Yorkshire Wolds

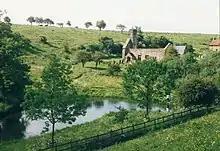
Wharram Percy deserted medieval village

On the seaward dip slope of the Wolds there is a series of villages extending from Bridlington to Driffield. These mark the spring line and the natural boundary between the chalk Wolds and the clay of Holderness. Driffield lies central to the crescentic shape of the Wolds area and since all of the Wolds are within easy reach it has become an important market town and is known as the Capital of the Wolds.